Blue Brigade (military unit)

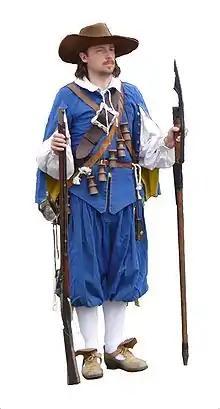
Musketeer of the Blue regiment

The Blue Regiment or the Blue Brigade was an infantry regiment in the service of Gustav II Adolph during his campaigns in Germany in the Thirty Years' War. A large portion of the regiment was made up of German mercenaries, who were a common phenomenon on both sides. The regiment's name is derived from the blue colored uniforms worn by the soldiers.